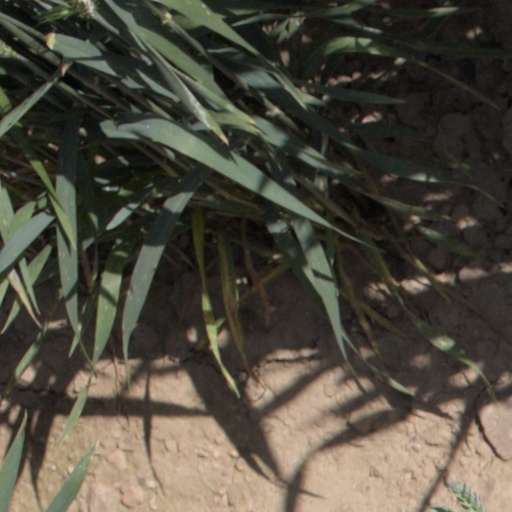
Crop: wheat